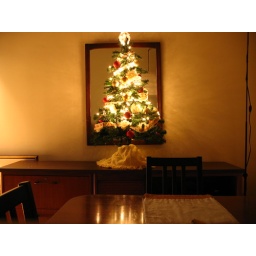
Decorated by Rebecca our little Christmas tree at the end of our dinning room table